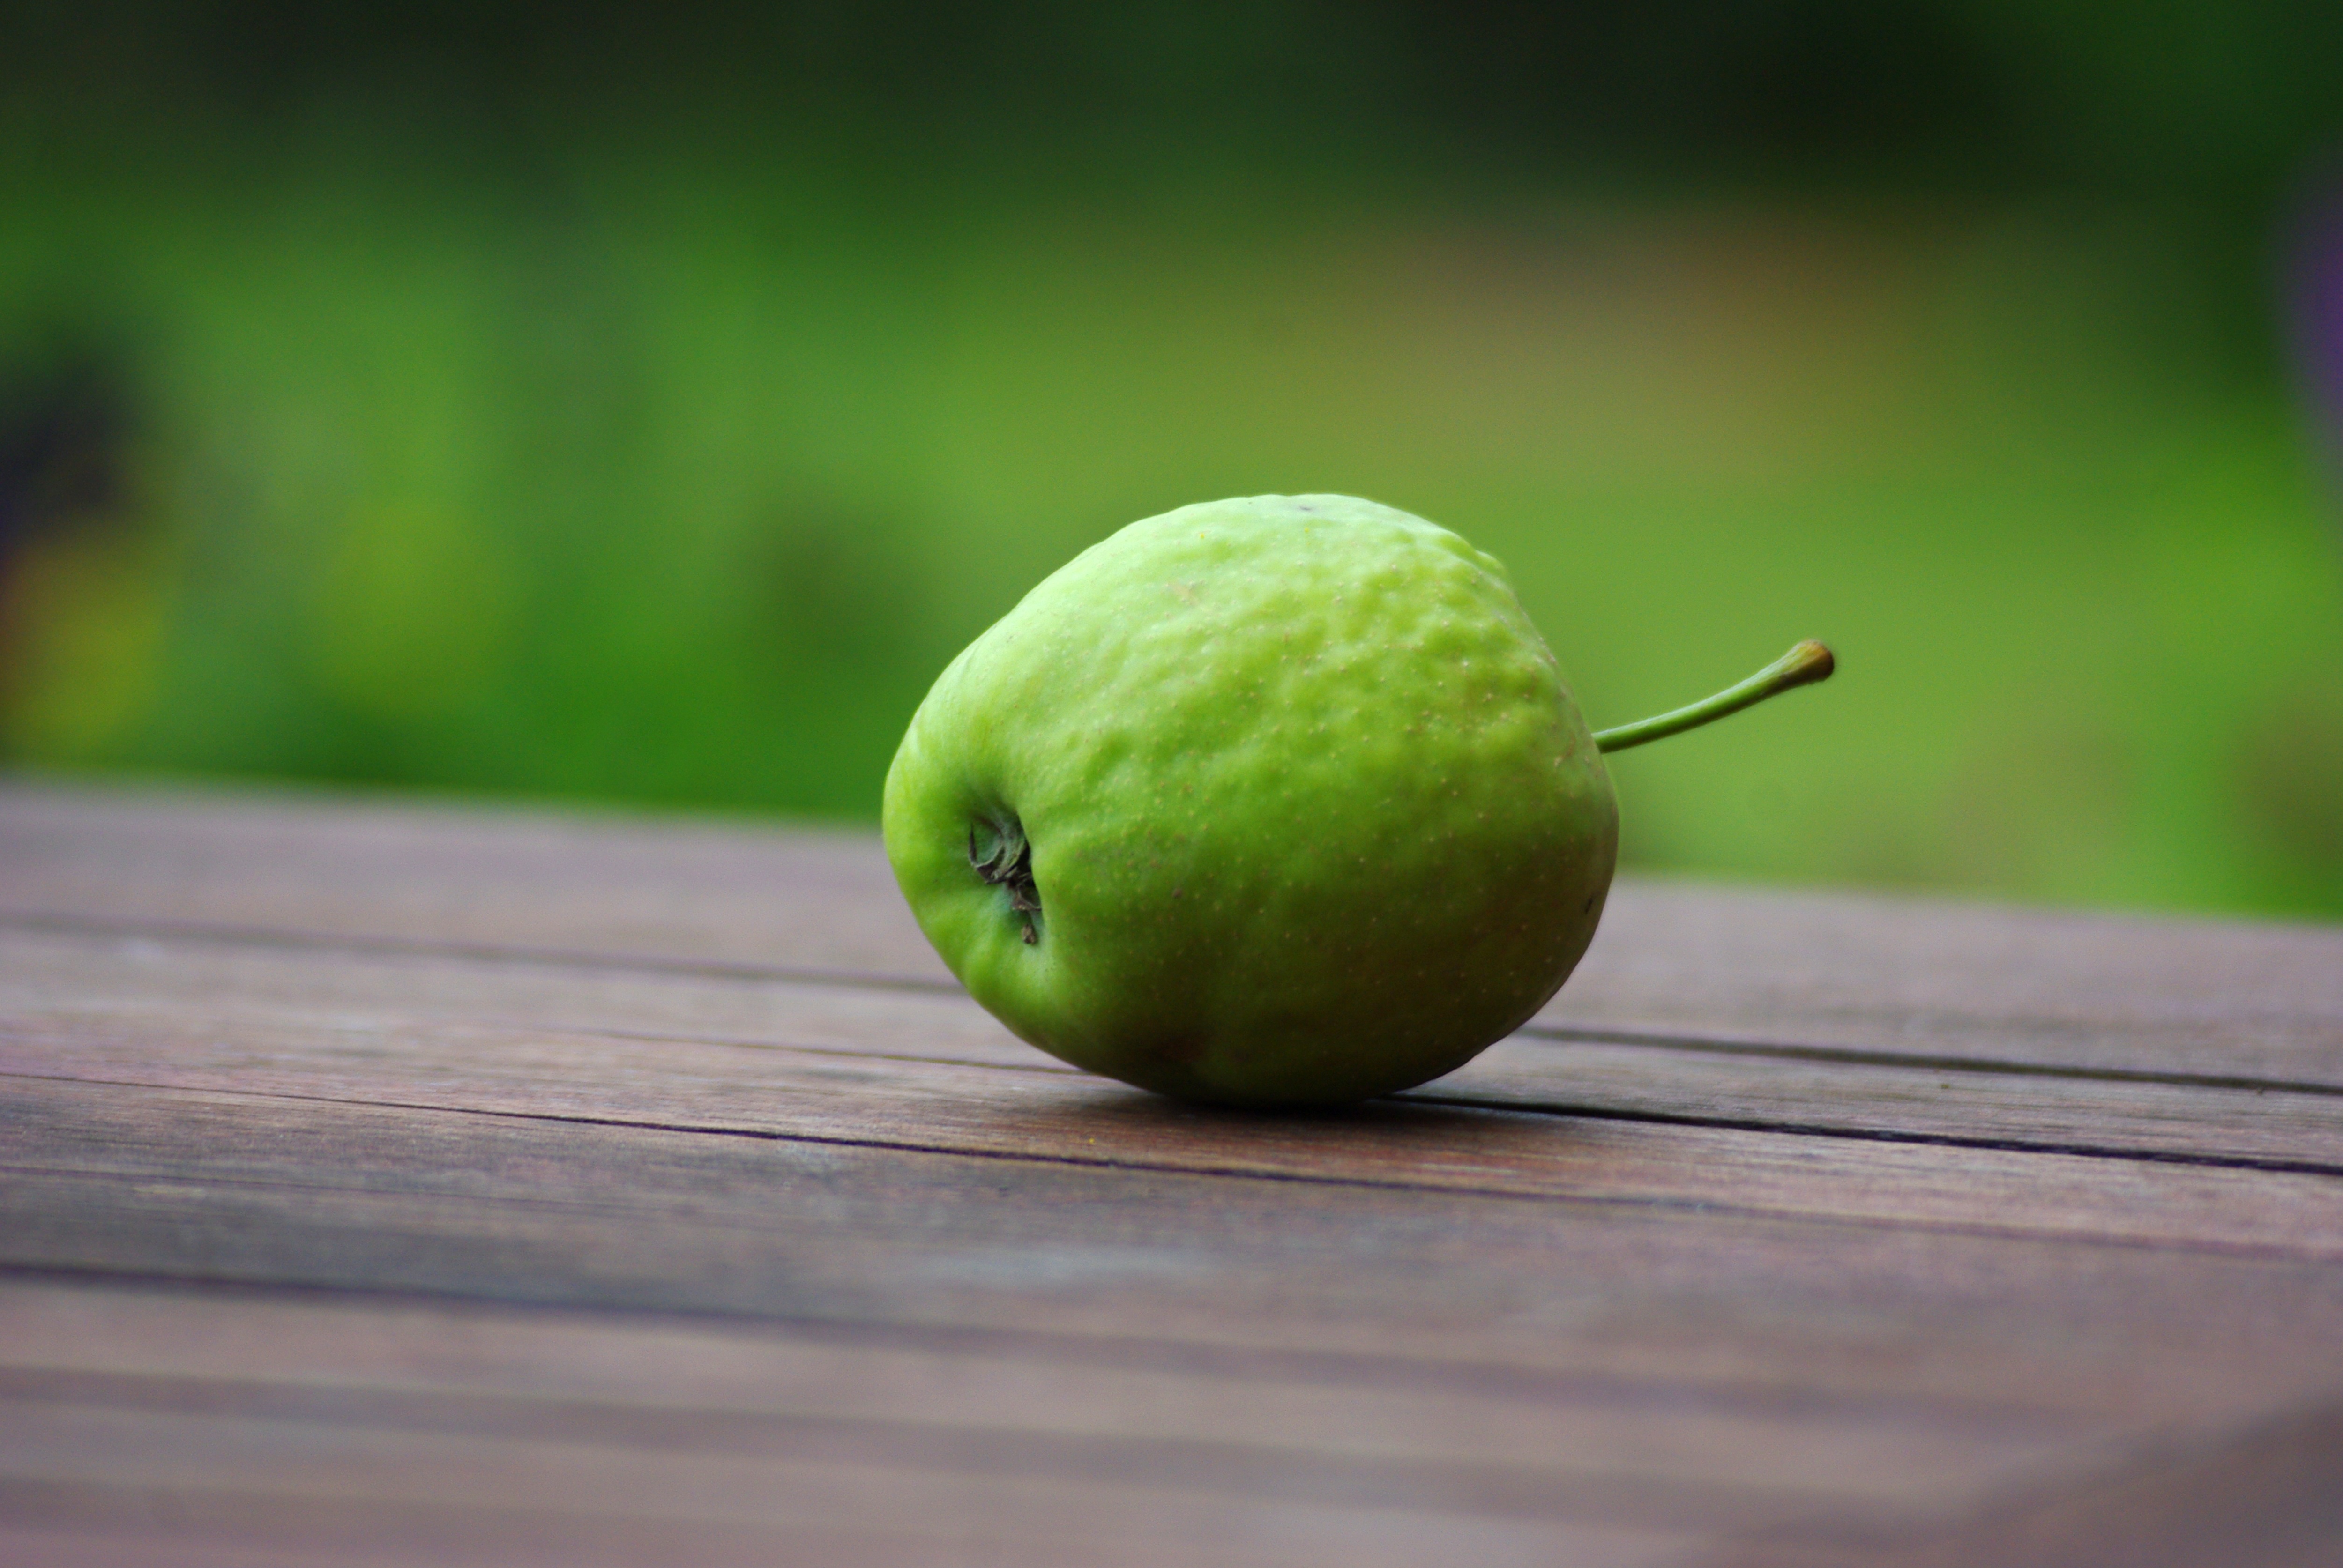
apple, table, plant, fruit, leaf, flower, orchard, photo, ripe, food, green, harvest, produce, vegetable, autumn, healthy, delicious, gourd, close up, fruit tree, fruits, vitamins, frisch, apple tree, macro photography, flowering plant, land plant